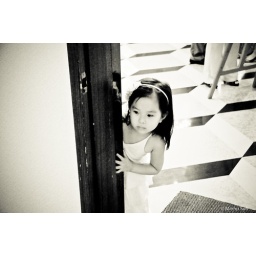
the curious flower girl looks in on the bride